Bohaterów Monte Cassino Street

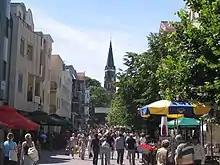
View of the street towards St. George's Church

Ulica Bohaterów Monte Cassino is the main street of Sopot, Poland, running west to east from Aleja Niepodległości (Independence Avenue), near the railway station, to Plac Zdrojowy (Spa Square), near the seafront and pier. It is an entirely pedestrian area with no cars allowed.